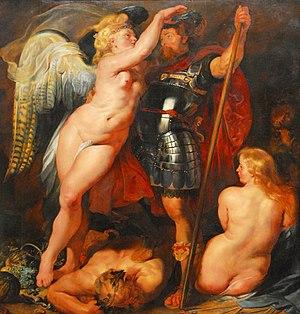
Liste des œuvres de Rubens :